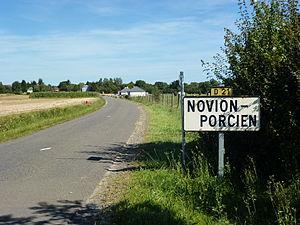
Novion-Porcien est une commune française, située dans l'arrondissement de Rethel, dans le département des Ardennes en région Grand Est.